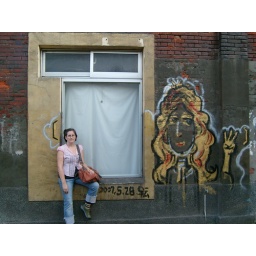
artists studios in a where house at a train yard